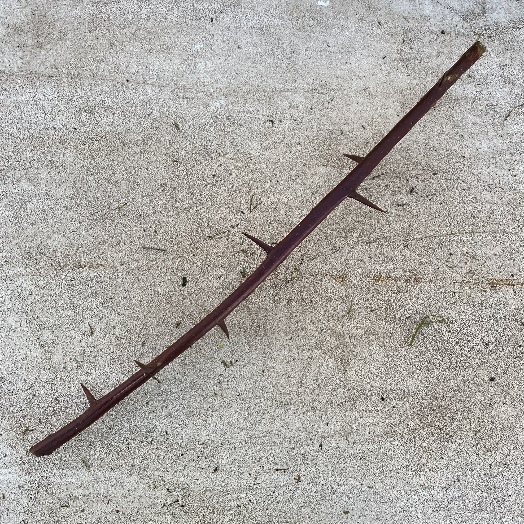
Label: Vegetation